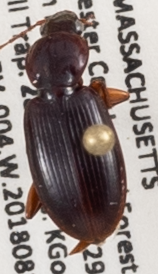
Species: Synuchus impunctatus
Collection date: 2018-08-28
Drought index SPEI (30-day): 1.69
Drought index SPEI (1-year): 1.13
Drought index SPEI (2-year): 1.01